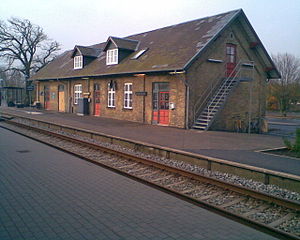
Bedsted Thy Station
Bedsted Station
Bedsted Thy Station, Danmark
Bedsted Thy Station er en dansk jernbanestation i byen Bedsted, ca. 25 km. syd for Thisted. Stationen ligger i Linnetsgade overfor Bedsted Kro, som med navnet Bedsted Stationskro blev bygget i 1881, samtidig med Thybanen, der blev indviet 20. april 1882.